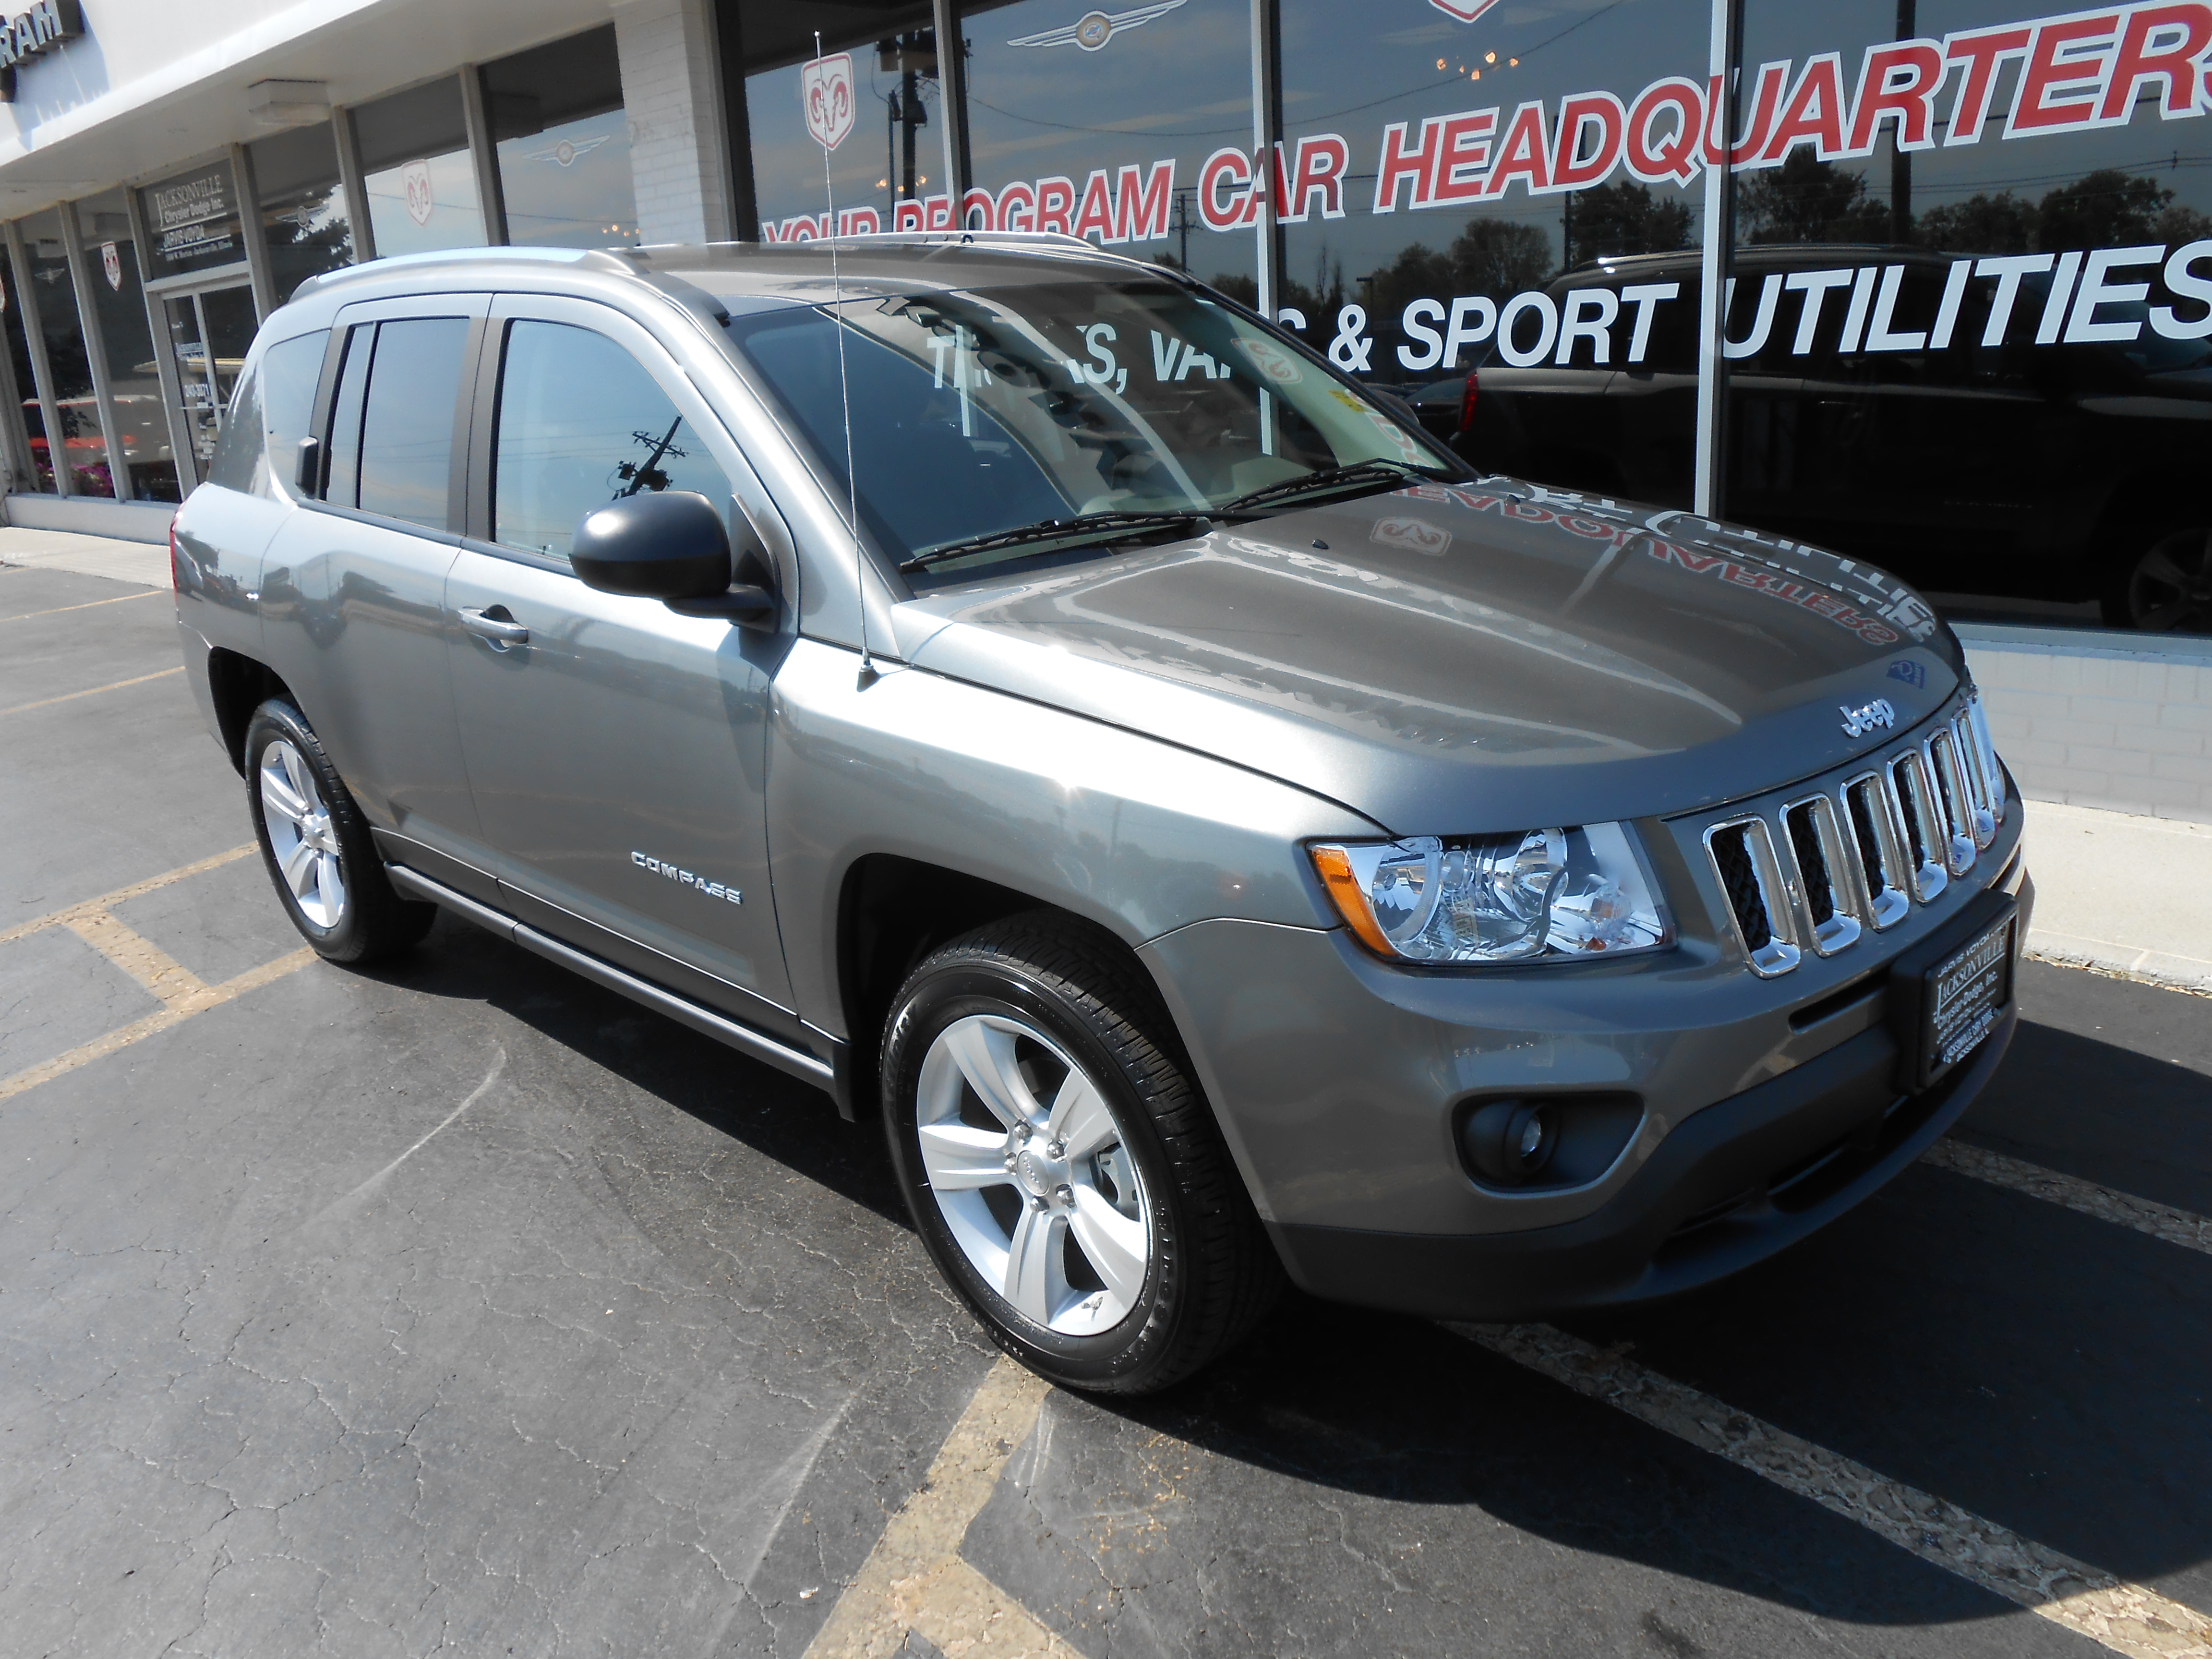
Car model: 2012 Jeep Compass SUV